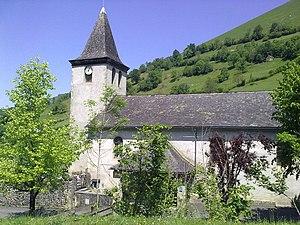
Lourdios-Ichère, France, le 23 mai 2010.
Lourdios-Ichère est une commune française située dans le département des Pyrénées-Atlantiques, en région Nouvelle-Aquitaine.